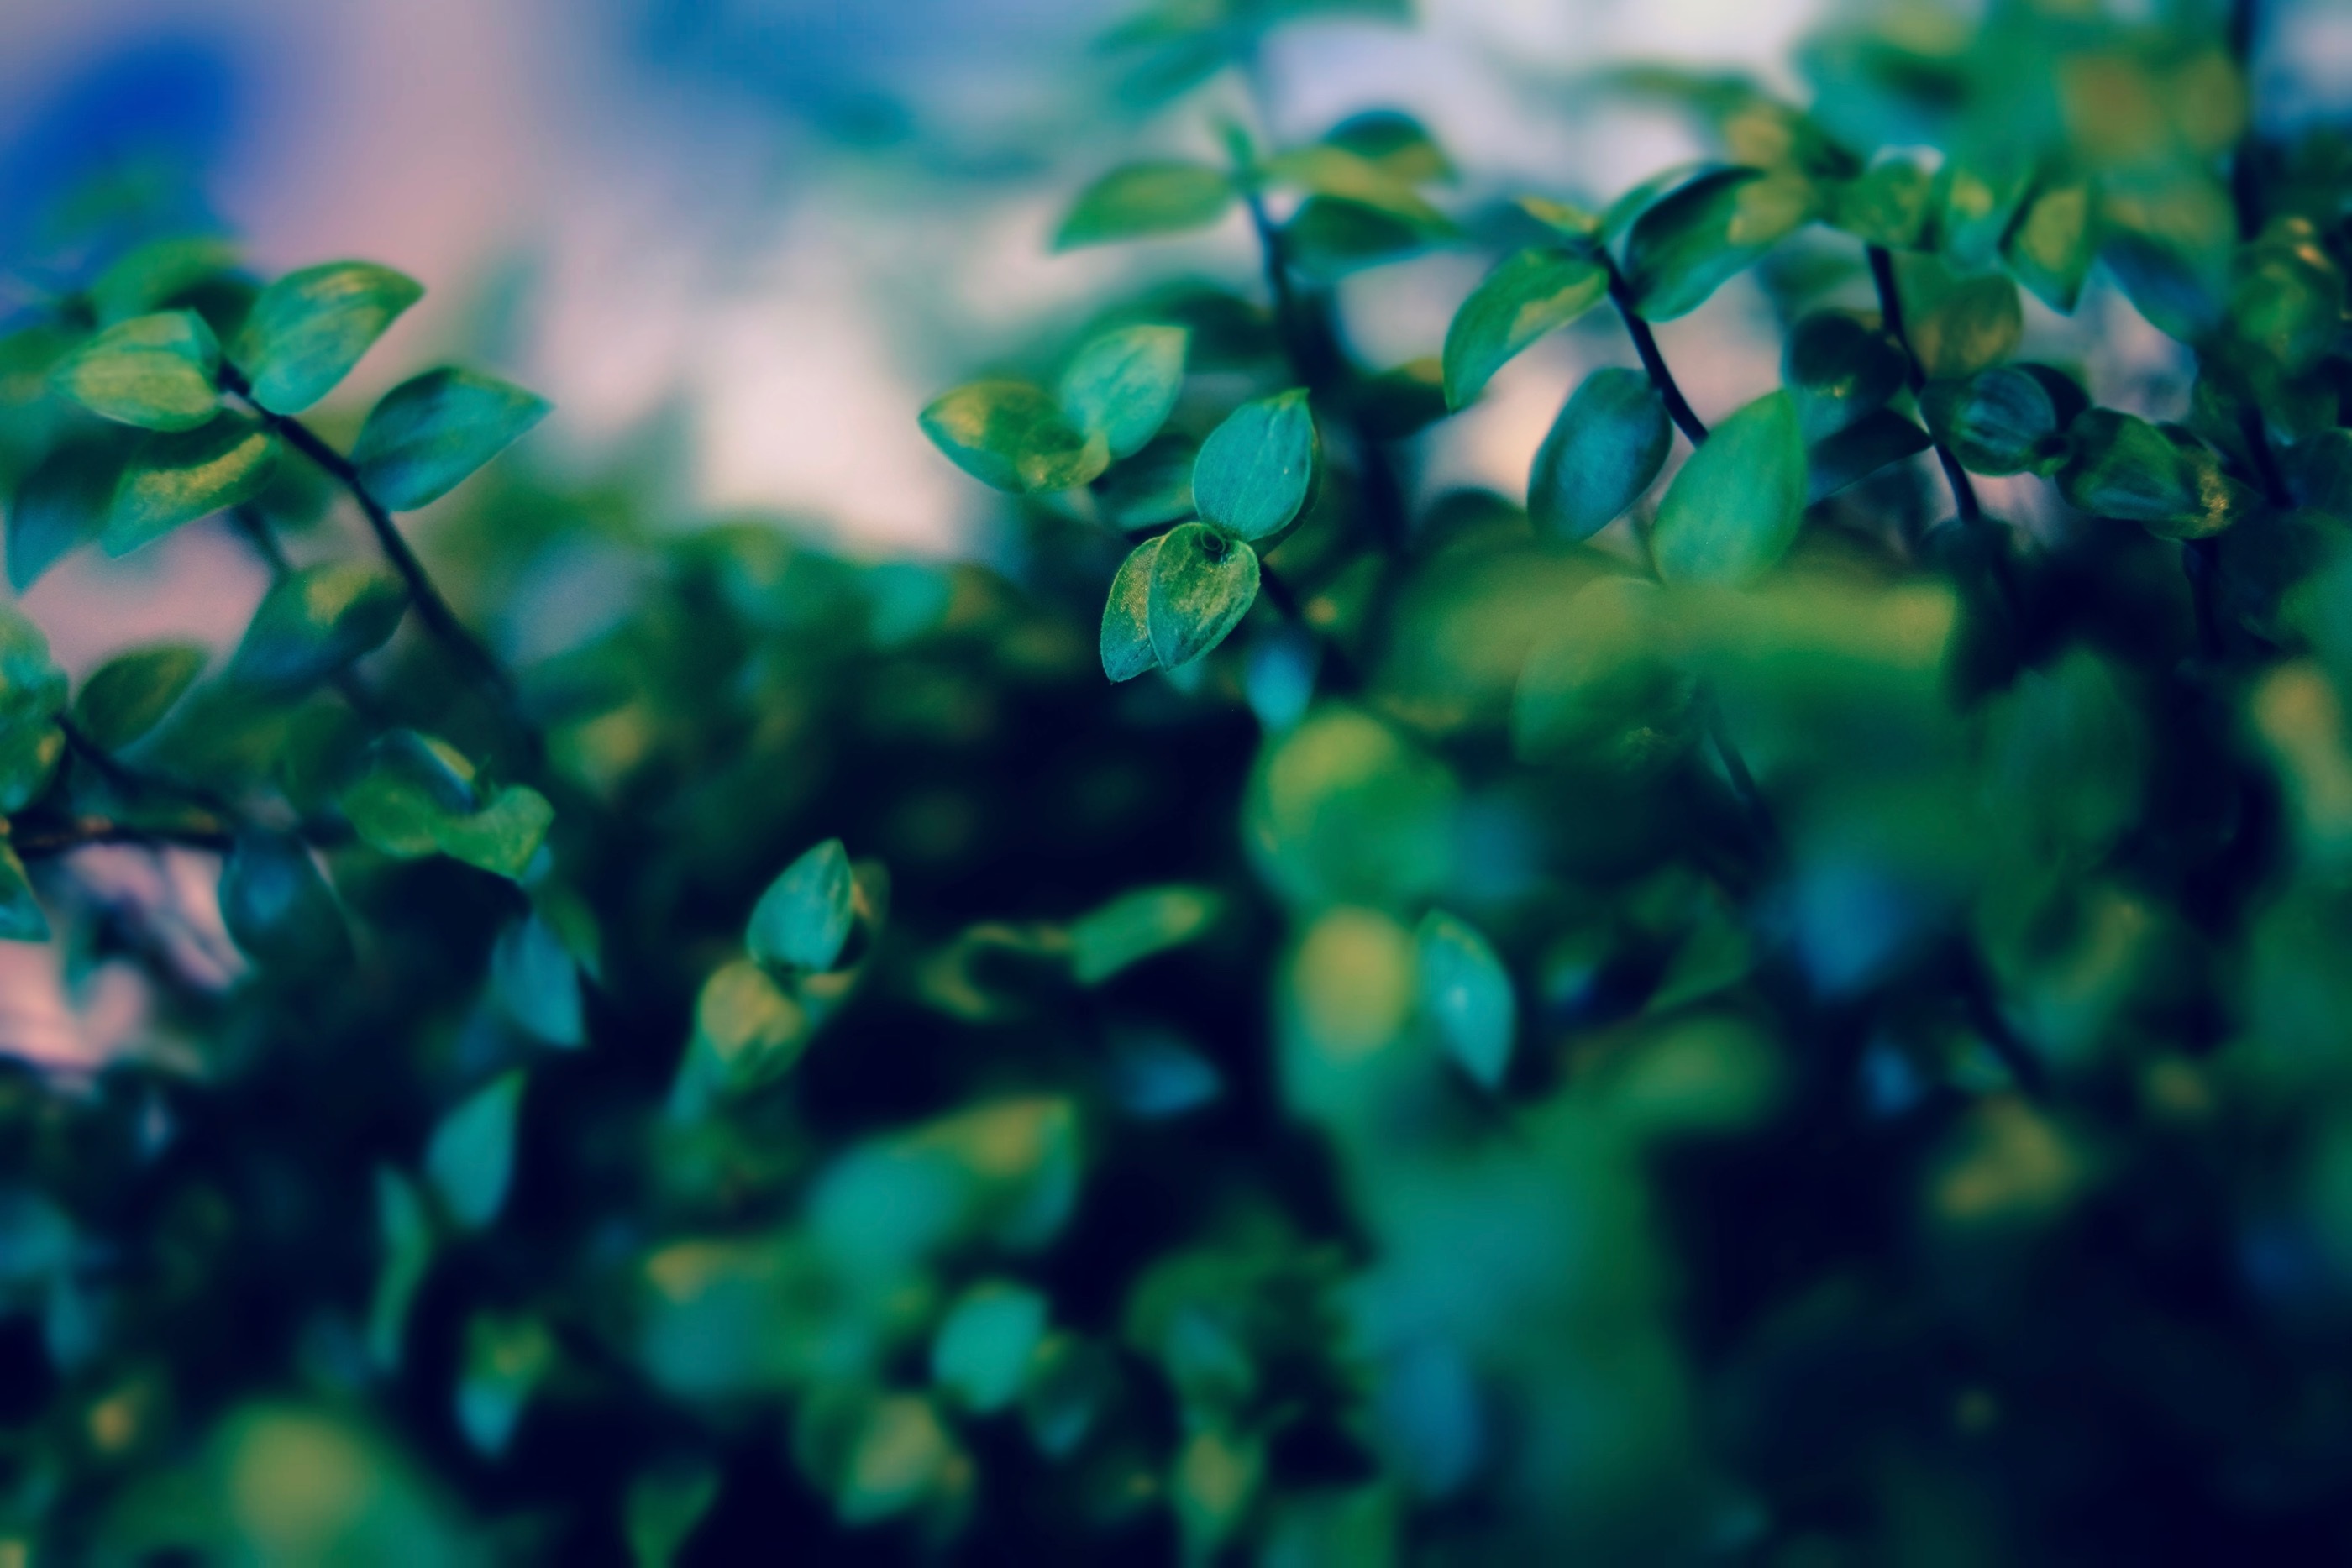
branch, plant, sunlight, leaf, flower, green, seaweed, blue, algae, macro photography